Estonian Athlete of the Year

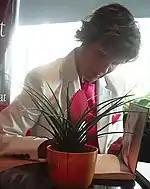
Cyclist Erika Salumäe (pictured in 2009) won Athlete of the Year a record nine times between 1983 and 1996

Cyclist Erika Salumäe has won Athlete of the Year more than any other athlete, male or female, with nine wins between 1983 and 1996. Skier Kristina Šmigun-Vähi is the second-most decorated winner, having been chosen as Female Athlete of the Year on eight occasions. Of male athletes, the most successful are weightlifter Jaan Talts, cyclist Aavo Pikkuus, and skier Andrus Veerpalu, each with five wins. Pikkuus holds the record for the most consecutive awards won, achieving his five successively between 1974 and 1978.